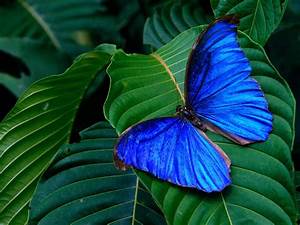
Label: butterfly